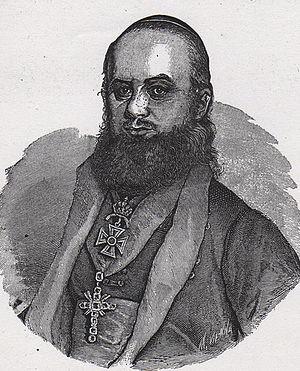
L'éparchie de Buda est une éparchie, c'est-à-dire une circonscription de l'Église orthodoxe serbe. Elle a son siège à Szentendre en Hongrie et, en 2016, elle a à sa tête l'évêque Lukijan.
Le Platoneum est un bâtiment situé à Novi Sad, la capitale de la province autonome de Voïvodine, en Serbie. Il abrite la Section de Novi Sad de l'Académie serbe des sciences et des arts. Construit vers 1770, il est inscrit sur la liste des monuments culturels protégés de la République de Serbie.